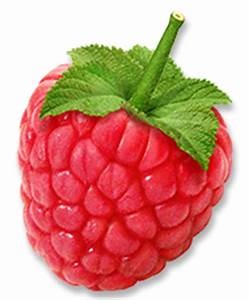
Label: raspberry